Transportation in New York City

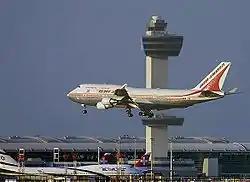
An Air India Boeing 747-400 arrives at JFK International Airport with El Al and Swiss International jets at Terminal 4; JFK International Airport is the largest point of entry for international arrivals to both the United States and the Americas.

New York City is the top international air passenger gateway to the United States. New York is the busiest air gateway in the nation. In 2011 more than 104 million passengers used the major airports serving the city, John F. Kennedy International (also known as JFK), Newark Liberty International, and LaGuardia. Teterboro serves as a primary general aviation airport. JFK and Newark both connect to regional rail systems by a light rail service.